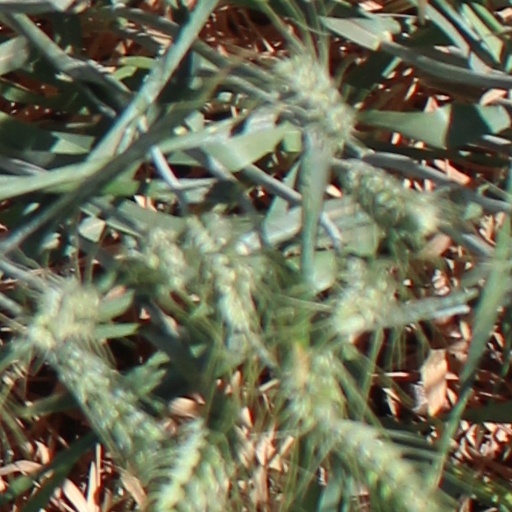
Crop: wheat